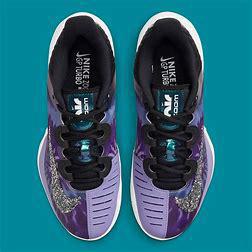
Brand: Nike
Model: Court Air Zoom GP Turbo